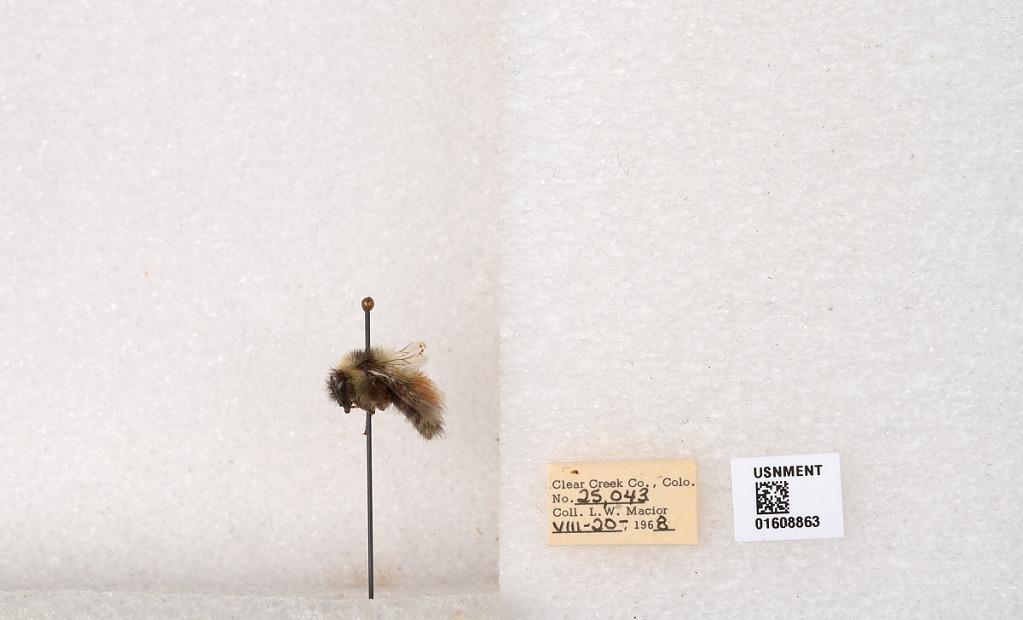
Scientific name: Bombus (Pyrobombus) sylvicola Kirby
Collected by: L. Macior
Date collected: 1968-8-20
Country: United States
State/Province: Colorado
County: Clear Creek
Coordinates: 39.6891, -105.644